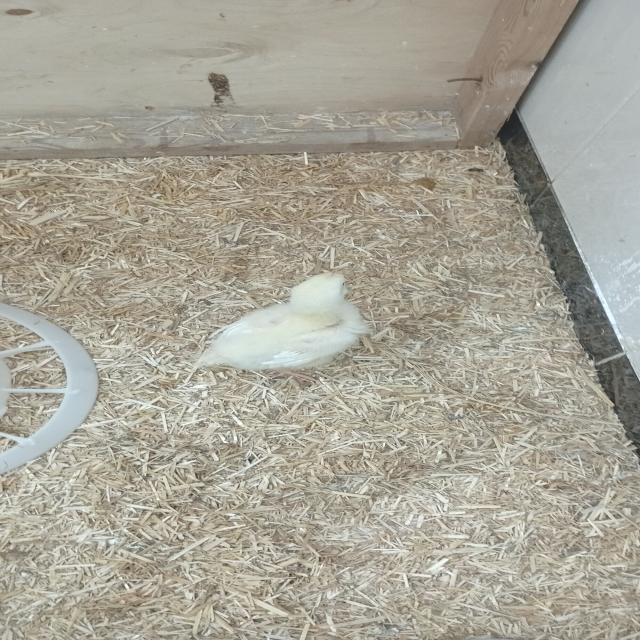
Weight: 162 g